Propositional formula

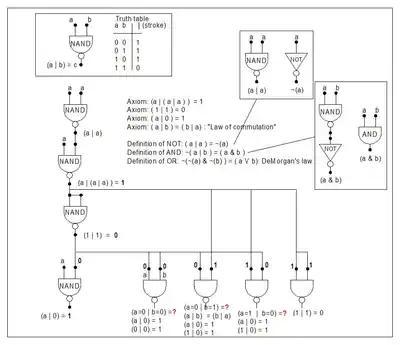
The engineering symbol for the NAND connective (the 'stroke') can be used to build any propositional formula. The notion that truth (1) and falsity (0) can be defined in terms of this connective is shown in the sequence of NANDs on the left, and the derivations of the four evaluations of a NAND b are shown along the bottom. The more common method is to use the definition of the NAND from the truth table.

A set of logical connectives is called complete if every propositional formula is tautologically equivalent to a formula with just the connectives in that set. There are many complete sets of connectives, including formula_24, formula_25, and formula_26. There are two binary connectives that are complete on their own, corresponding to NAND and NOR, respectively. Some pairs are not complete, for example formula_27.